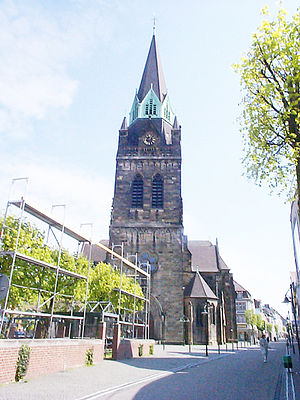
Ahlen
Kirke in Ahlen
Ahlen er en by i Tyskland i delstaten Nordrhein-Westfalen med cirka 55.000 indbyggere. Den ligger i kreisen Warendorf, cirka 10 km nordøst for Hamm.